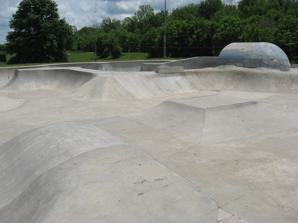
Building: Athens Skate Park
Country: United States of America
Year built: 2003
The Athens Skate Park The Athens Skate Park is, as the name states, a skatepark located in Athens, Ohio , behind the Athens Recreational Center (known simply as "The Rec Center" to locals.) The park was at one time the only skatepark in the world to feature a capsule (a full pipe connected to a cradle). The park was built by Grindline Skateparks in 2003 and is the second-largest concrete skatepark in Ohio behind the Kettering street Plaza. The park features both cement and concrete coping. It has ramps of all sizes and many unique spots. The park is a work in progress. After a set of years, they stopped adding on to the skatepark, leaving how it is to this day. During the summer of 2005 a stage was built and with the insertion of electricity in January 2006 bands can play the stage and events can proceed with ease. The skatepark is located 40 minutes from the Skatopia in Rutland, Ohio . 39°20′08″N 82°04′33″W / 39.3356°N 82.0758°W / 39.3356; -82.0758 This skateboarding -related article is a stub . You can help Wikipedia by expanding it . v t e